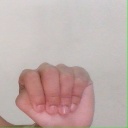
अक्षर: ठ